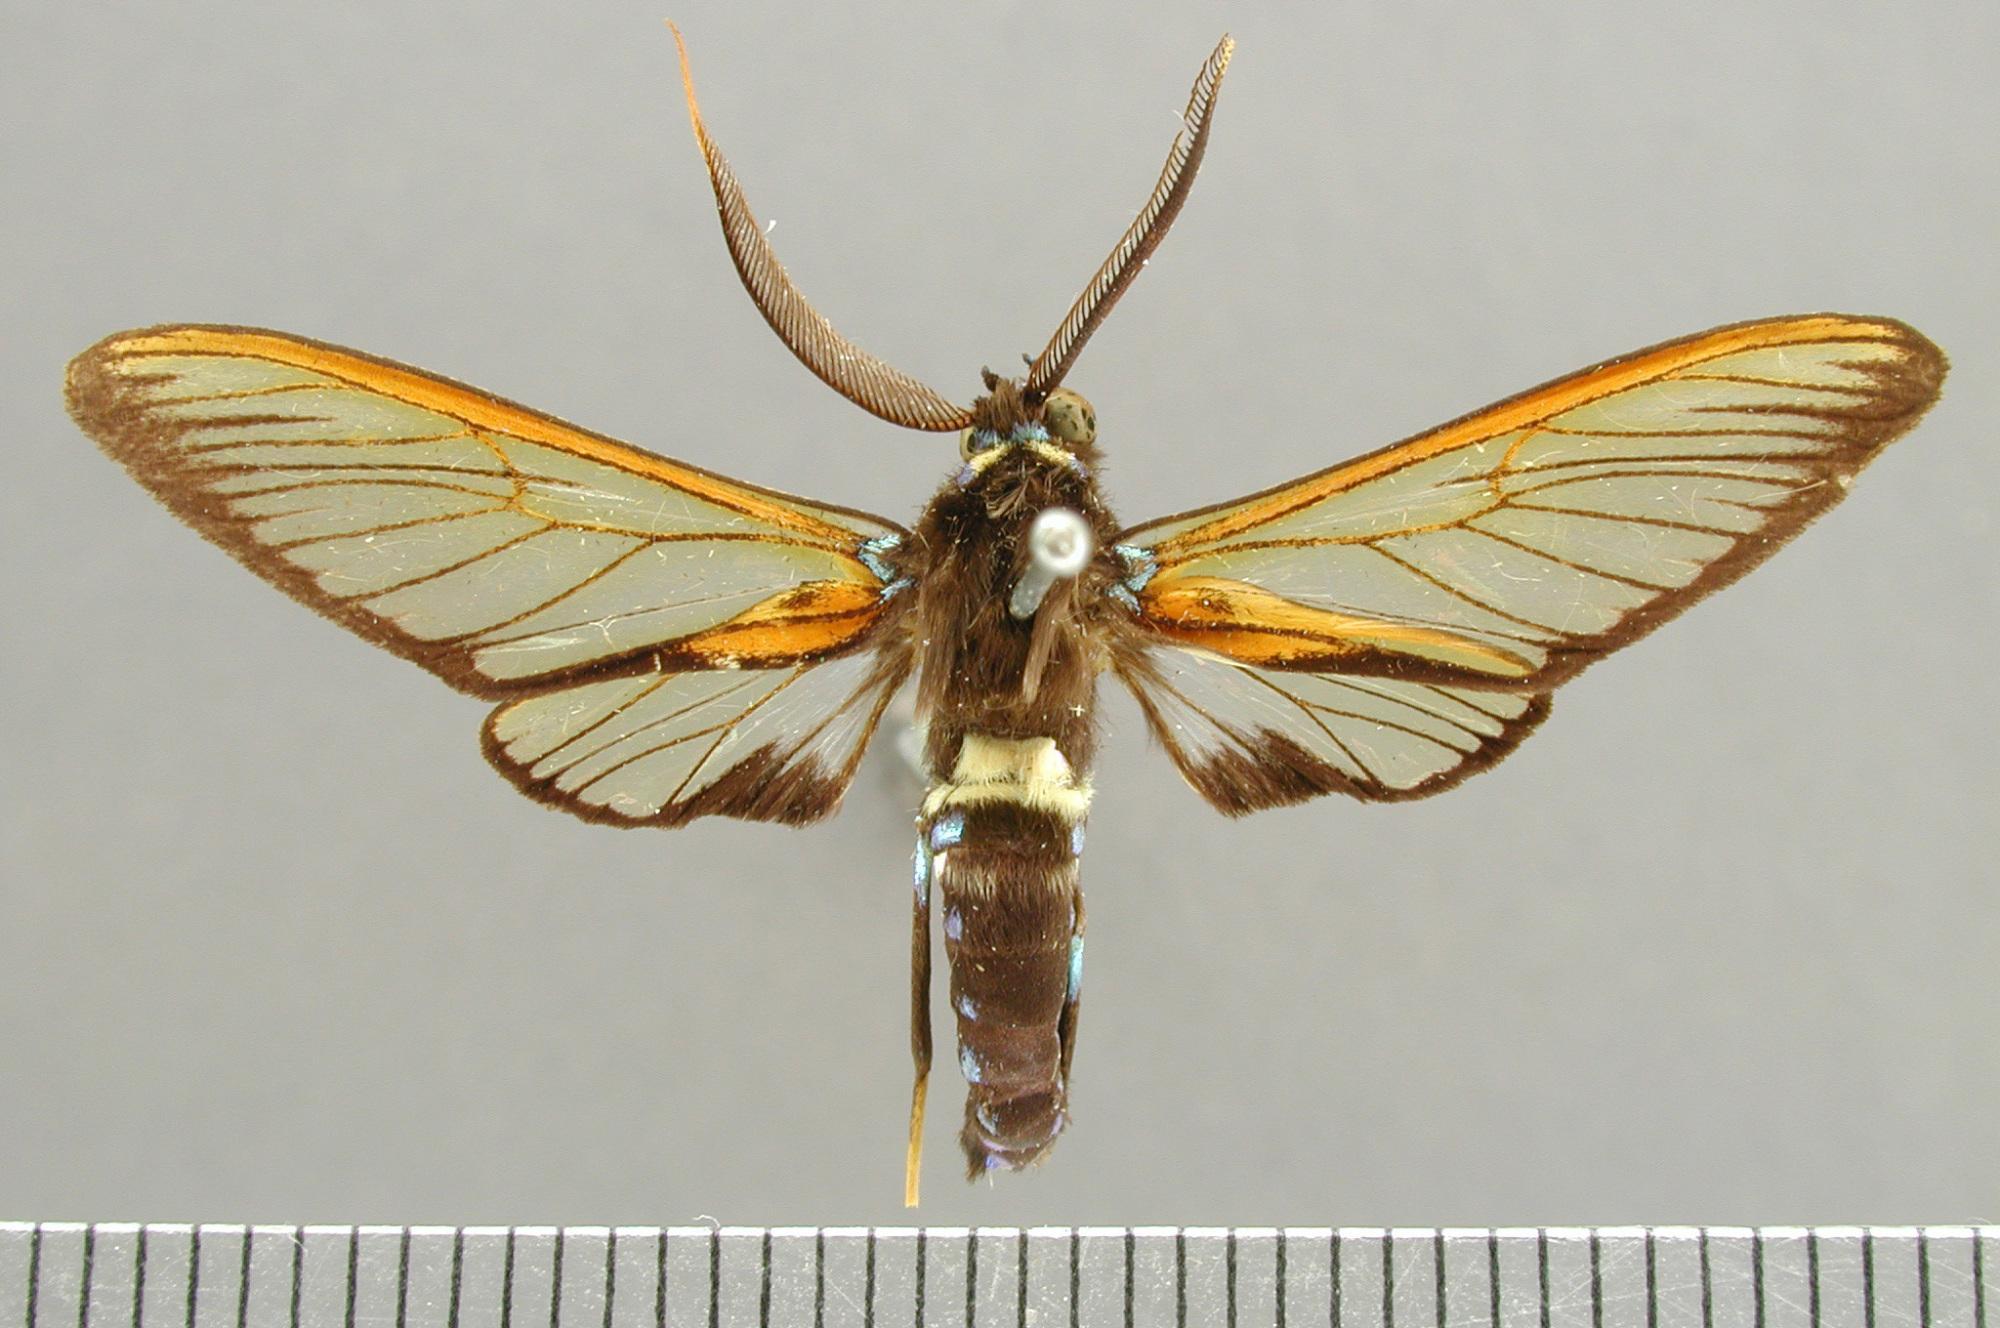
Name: Sarosa mora
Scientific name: Sarosa mora Schaus, 1911
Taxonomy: Animalia, Arthropoda, Insecta, Lepidoptera, Arctiidae
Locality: El Sitio; Sixola, Costa Rica